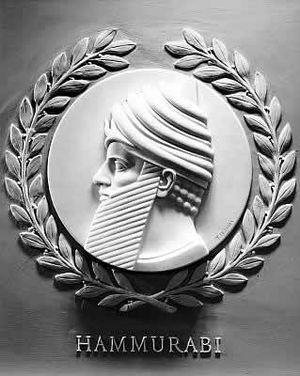
Hammurabi ou Hammourabi, né vers 1810 av. J.-C. à Babylone et mort vers 1750 av. J.-C. dans la même ville, est le sixième roi de Babylone de la première dynastie babylonienne, régnant de 1792 av. J.-C. à sa mort. Il succède à son père, Sin-muballit, qui avait abdiqué en raison de sa santé défaillante. Grâce à de nombreuses campagnes militaires, il étend le contrôle de Babylone sur la Mésopotamie, achevant les conquêtes de Sumer et d'Akkad. Son règne est l'un des plus longs de l'antiquité du Proche-Orient et l'un des plus prestigieux par l'ampleur de son œuvre politique et législative. Il est particulièrement connu pour avoir écrit le Code de Hammurabi, l'un des textes de lois les plus anciens jamais retrouvés.